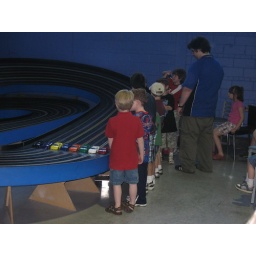
The boys celebrate their birthday with their friends by racing slot cars and playing in the gym.